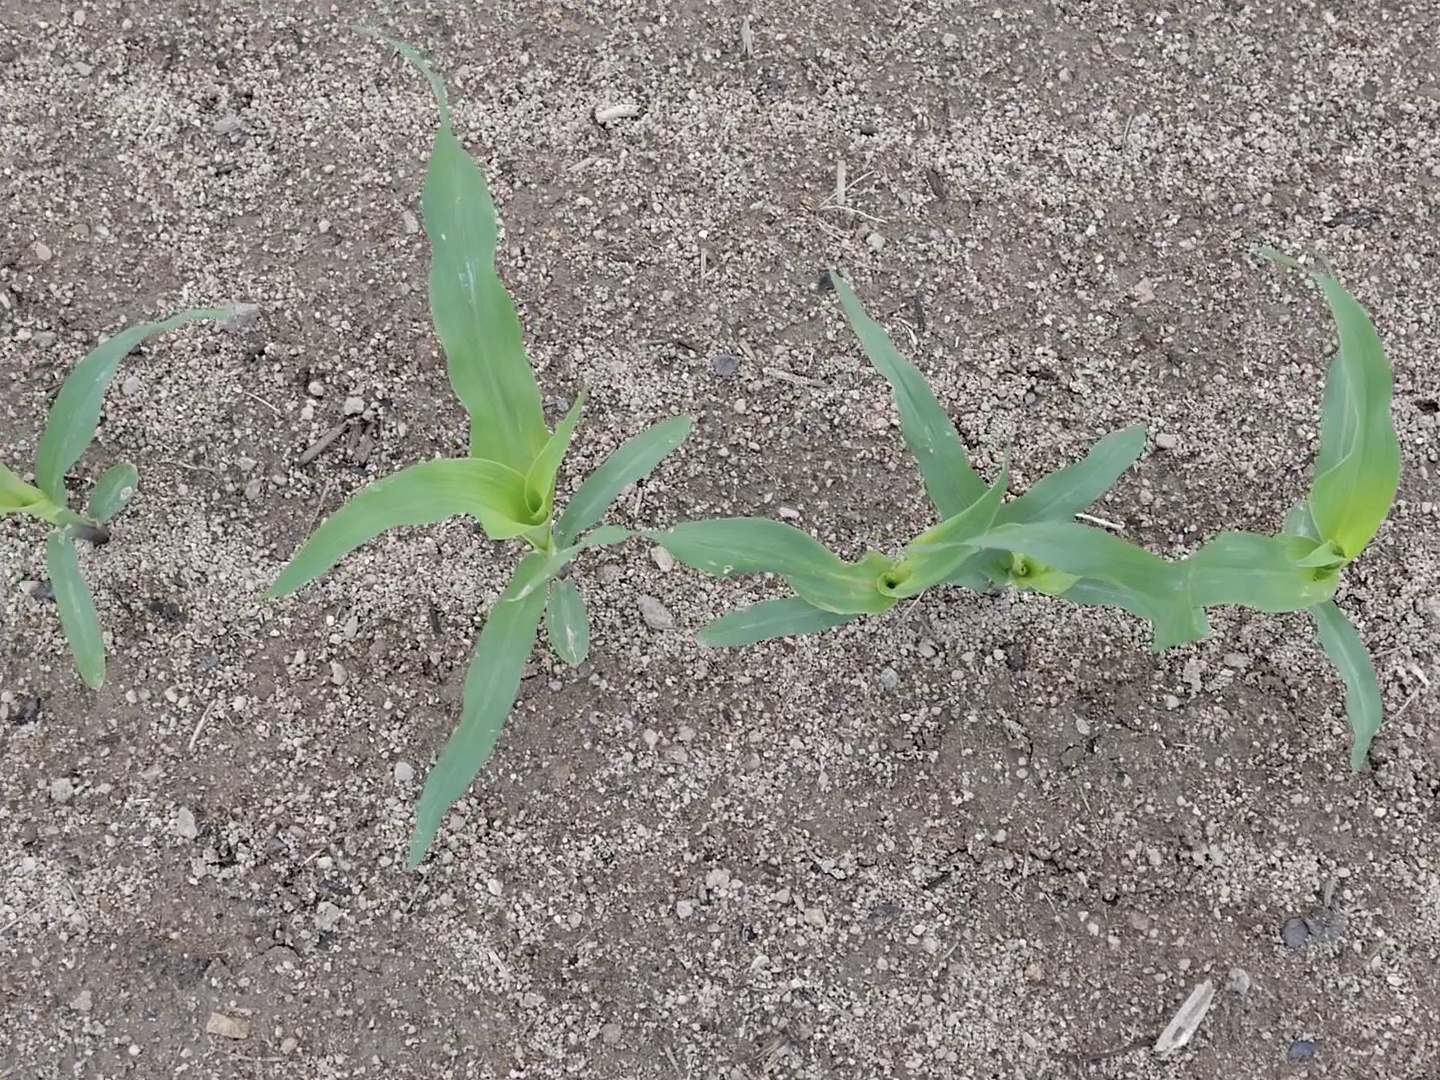
Crop: maize
Objects: maize, maize, maize, maize, maize, stem_maize, stem_maize, stem_maize, stem_maize, stem_maize